Answer in natural language. Which point is closer to the camera taking this photo, point B  or point C? Choose between the following options: C or B
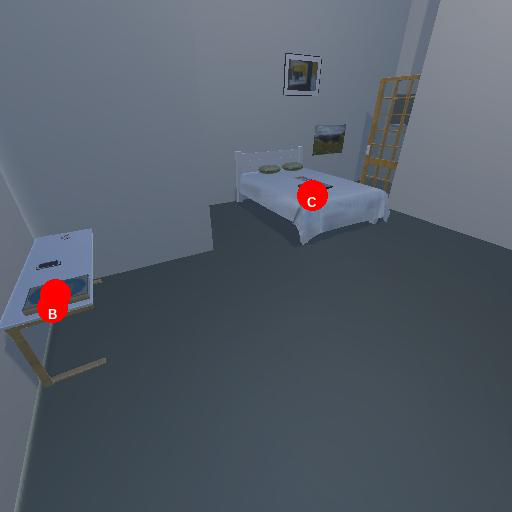
<answer>B</answer>